David King (theatre producer)

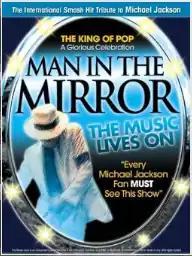
A poster for the show "Man in the Mirror"

King's "Spirit of Christmas" show was declared an unexpected box-office hit in China over the festive period from December 2011 to January 2012 and cast members found themselves mobbed by fans on the streets of Beijing. King's Christmas show has been developed since then, and now regularly tours America, under the title "Christmas Wonderland". For the first time, in 2016 a version of the show appeared at the Orb theatre in Tokyo, Japan as well as a specially created version that performed in the arena in Bucharest.